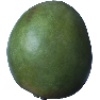
Label: mango